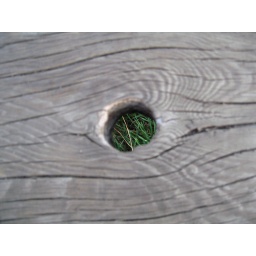
focused through hole in bridge on bike in Medicine Hat, AB Canada